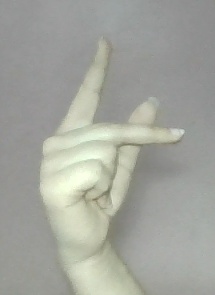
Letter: dha